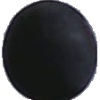
Label: Grape Blue 1